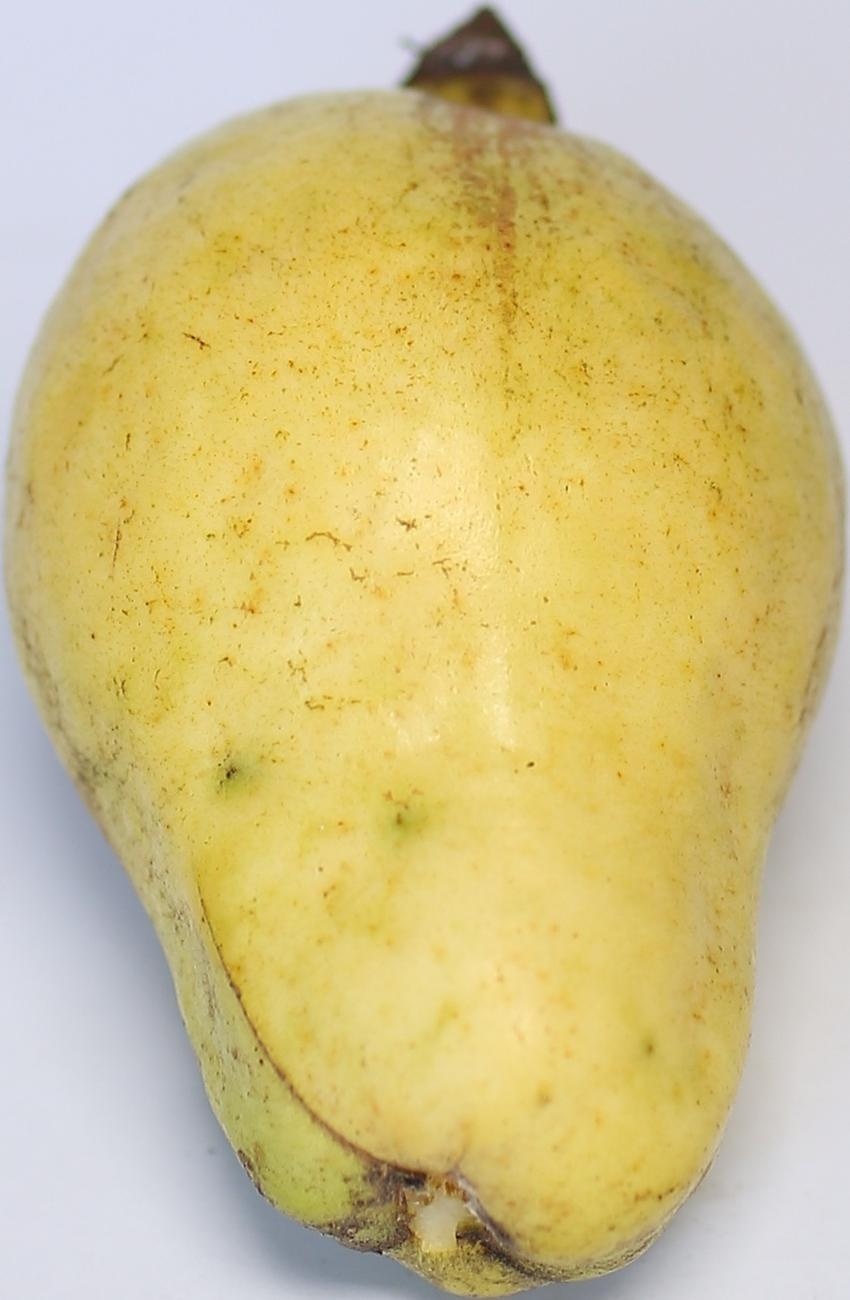
Maturity: ripe
Variety: thadhrami